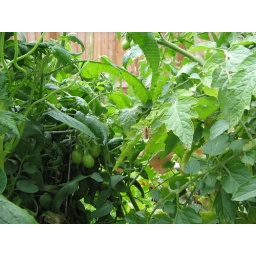
The vegetable beds are filled in with tomatoes, shading the ground underneath from drying out